CXorf65

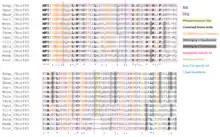
Human CXorf65 annotated strict ortholog multiple sequence alignment.

Human CXorf65 orthologs exist in mammals, reptiles, aves, amphibians, bony fish, cartilaginous fish, and the following invertebrates: Cnidaria, Platyhelminthes, Annelida, Arthropoda, Mollusca, Rotifera, Lophophorata, Echinodermata, Hemichordate Amphioxiformes, and Tunicata